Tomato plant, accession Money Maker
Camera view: horizontal (90 deg, fisheye); turntable rotation: 0 degrees
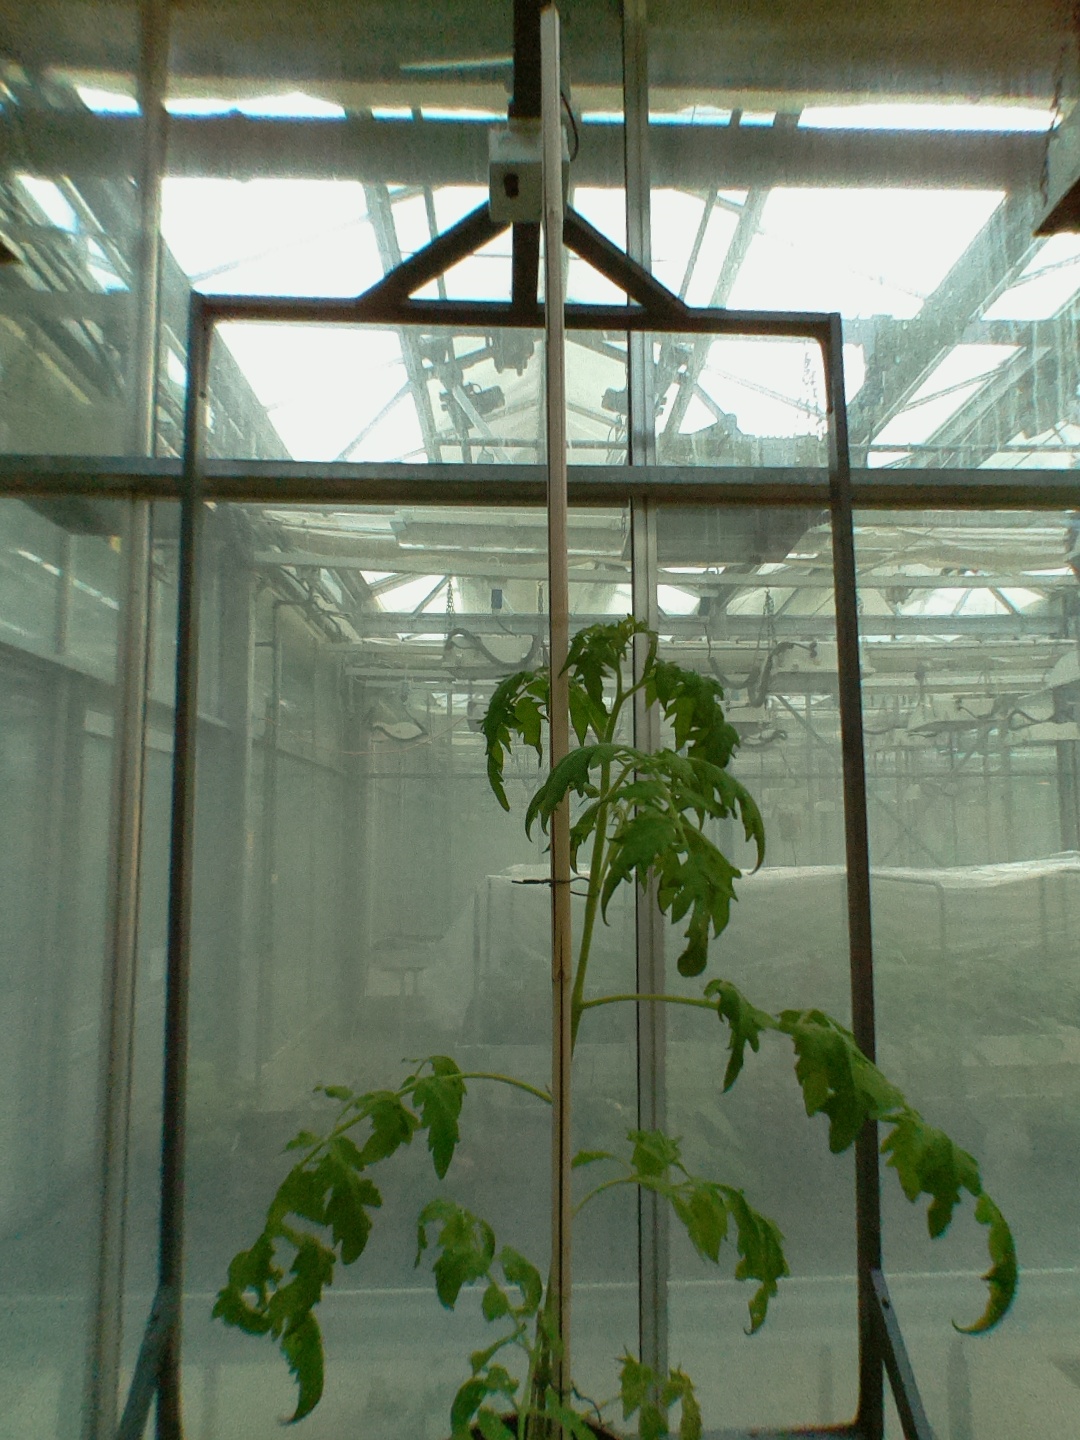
BBCH growth stage 60: First flowers open